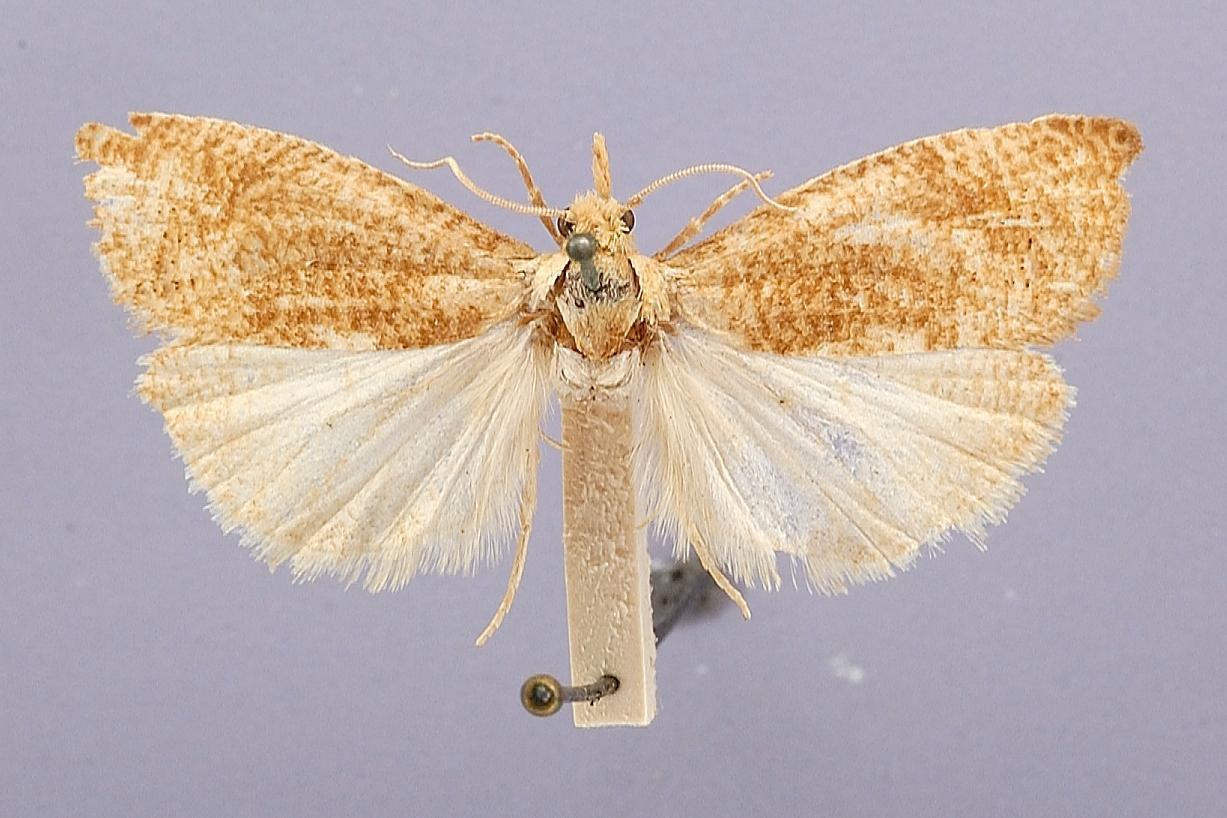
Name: Paedisca subflavana
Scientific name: Paedisca subflavana Walsingham, 1879
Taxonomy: Animalia, Arthropoda, Insecta, Lepidoptera, Tortricidae
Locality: Rogue River, Jackson, Oregon, United States
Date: May 1871